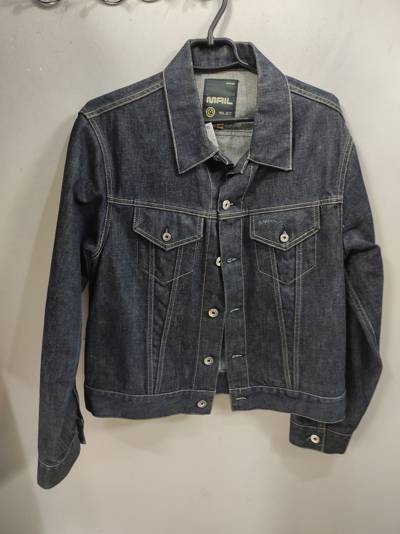
Waste category: clothes